Keith Larsen

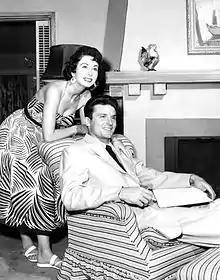
Larsen with wife Susan at home, 1954.

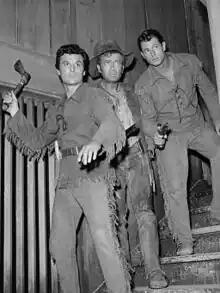
Cast of "Northwest Passage (TV series)" (1958). L-R: Keith Larsen, Buddy Ebsen and Don Burnett.

Keith Larsen (born Keith Larsen Burt, June 17, 1924 – December 13, 2006) was an American actor who starred in three short-lived television series between 1955 and 1961.